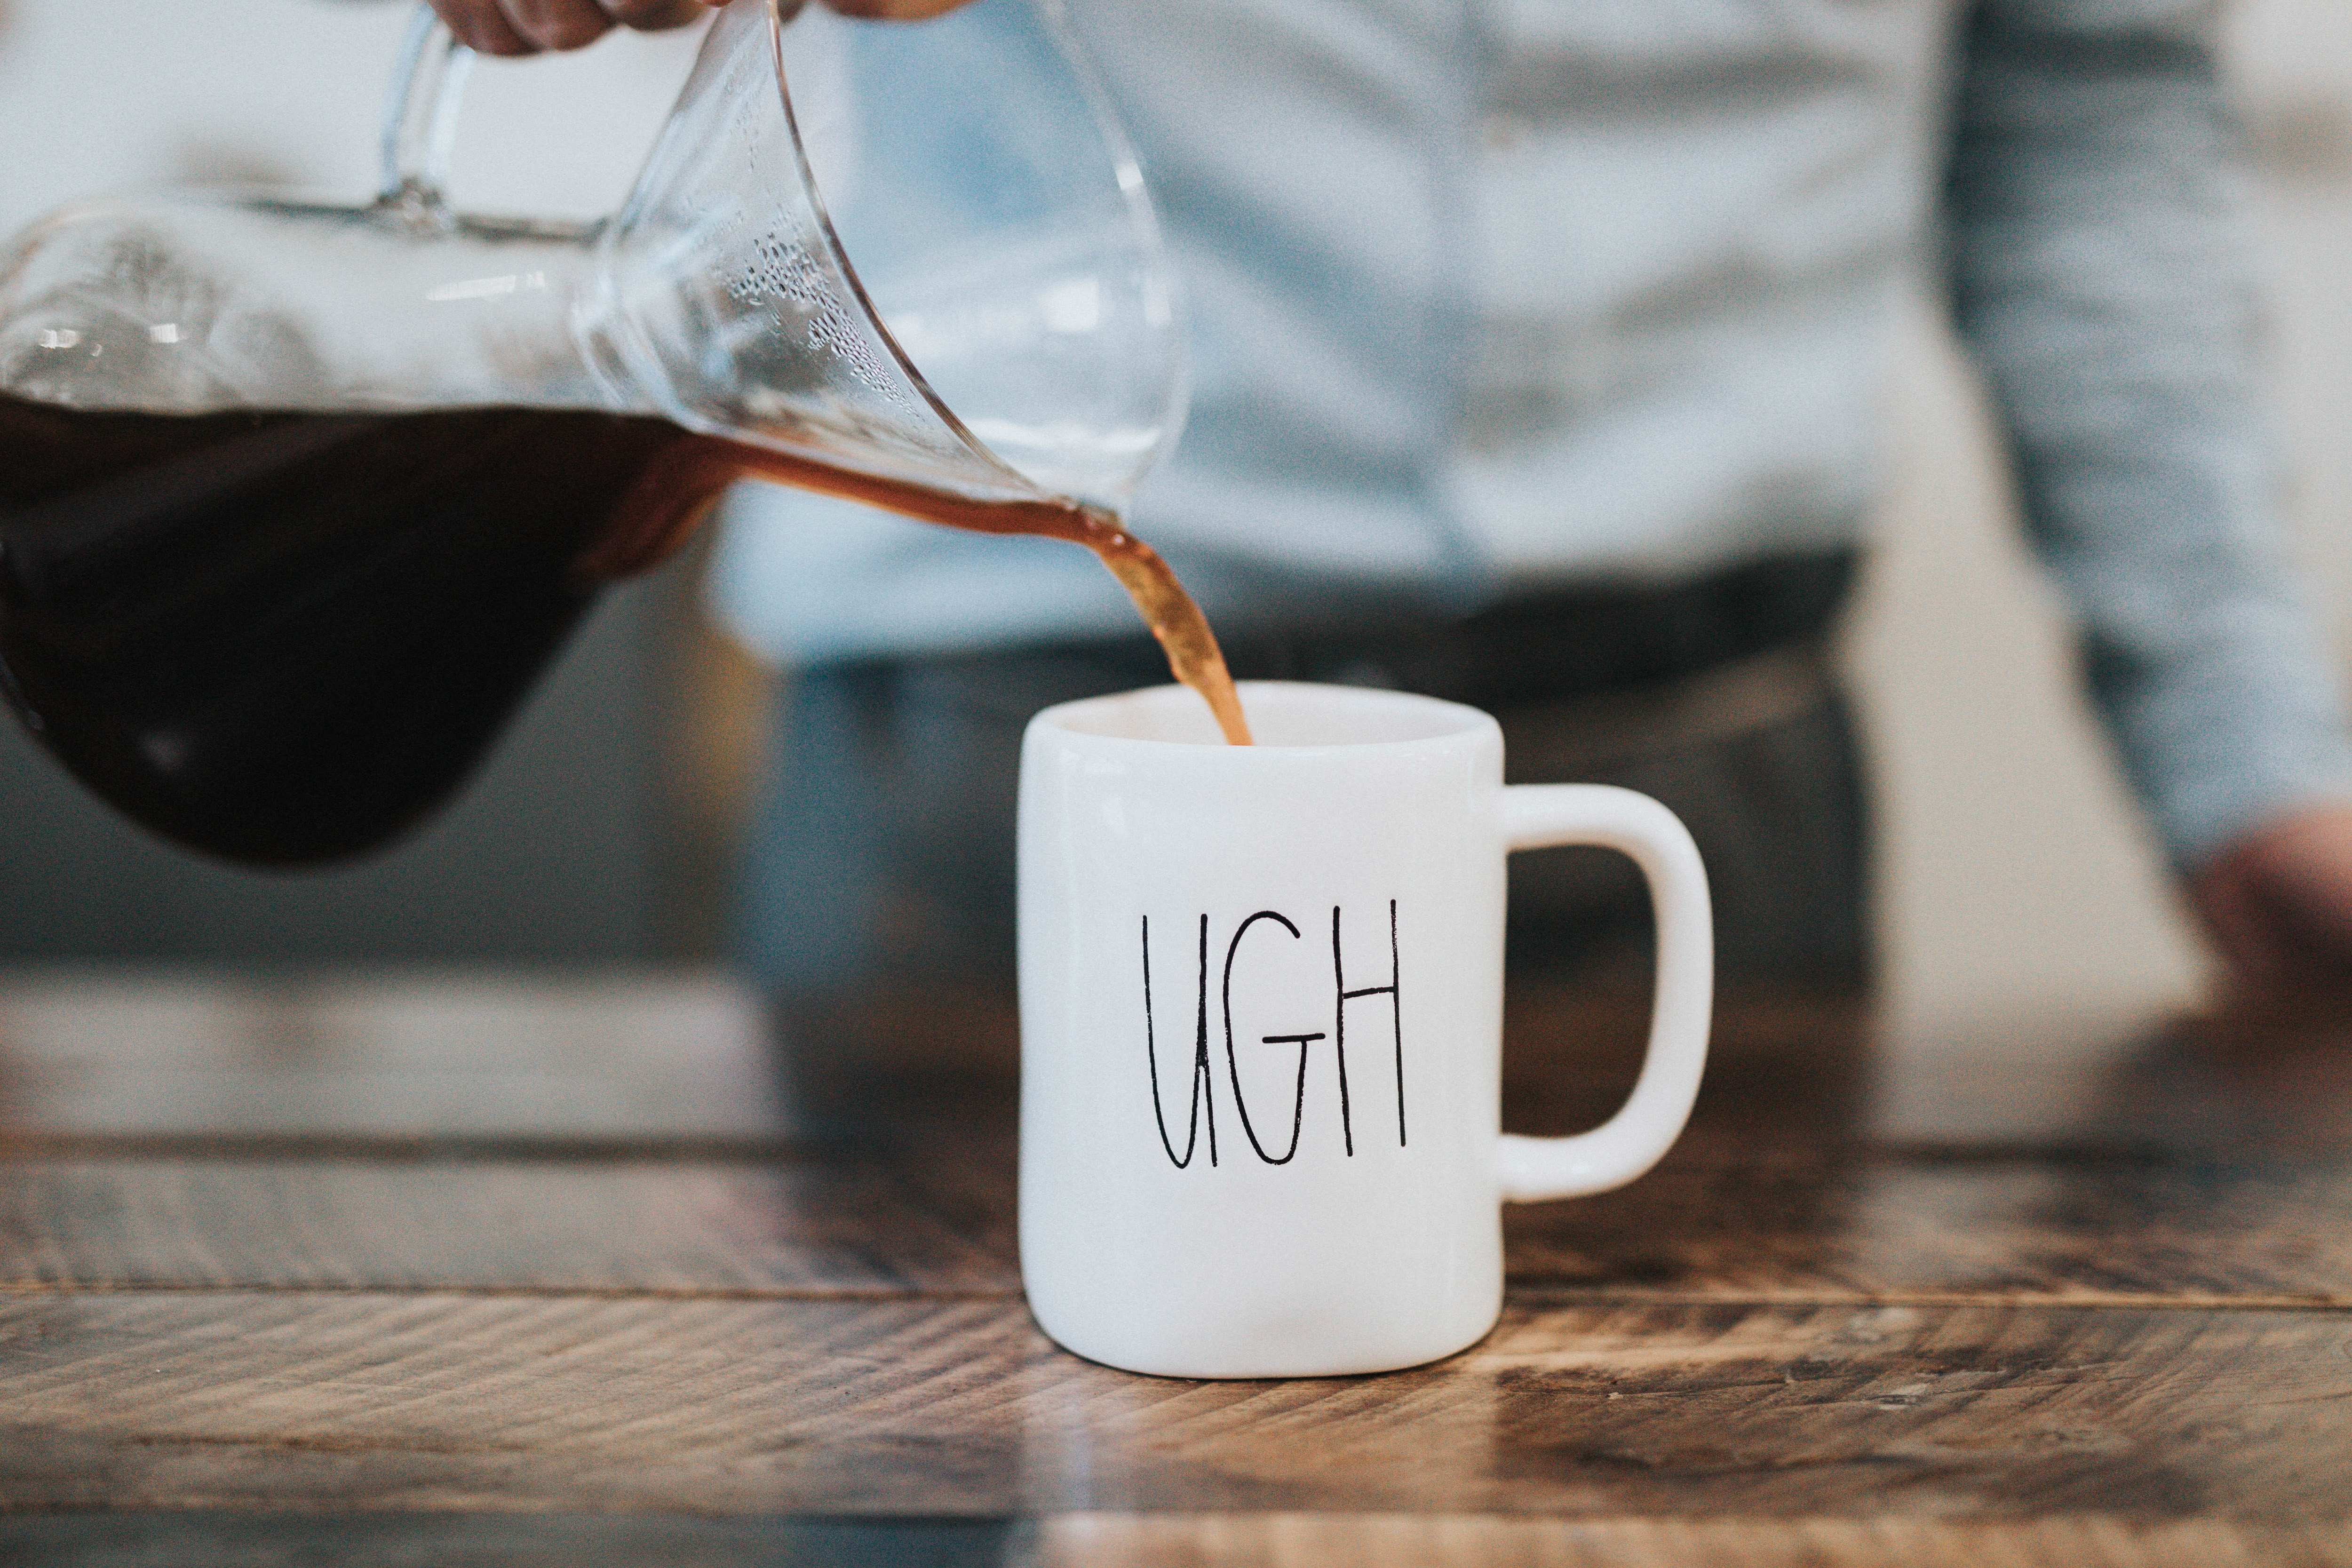
mug, cup, product, coffee cup, drinkware, font, tableware, Material property